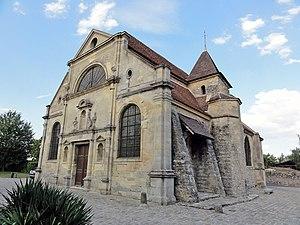
L'église Notre-Dame-de-l'Assomption au Plessis-Gassot, Val-d'Oise, France.
Le Plessis-Gassot est une commune française située dans le département du Val-d'Oise en région Île-de-France. Ses habitants sont appelés les Plesséens.